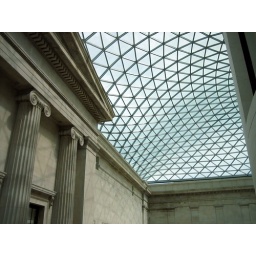
Brilliant space with Foster's huge glass roof making for the most interesting public space in London.